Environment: real
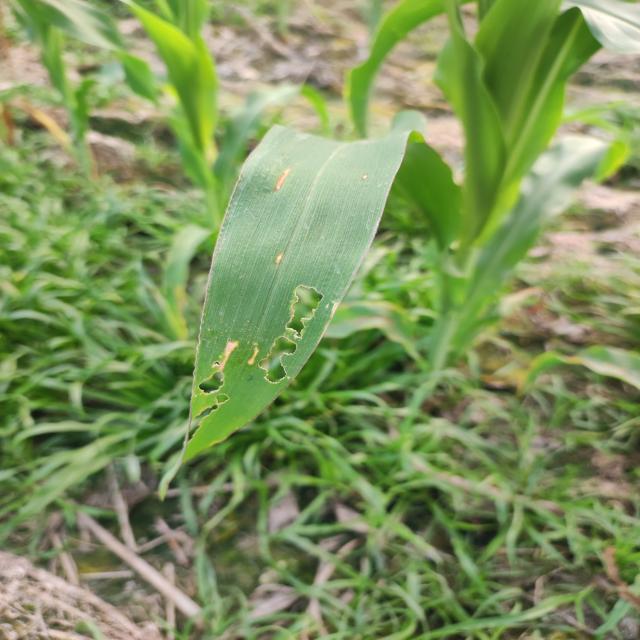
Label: fall_armyworm